Nassau County, New York

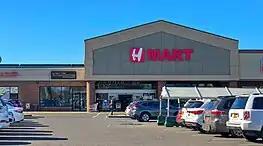
H Mart in Jericho – one of the busiest H Mart stores on Long Island and one of the busiest Asian-grocery stores outside Asia

A 2012 "Forbes" article based on the American Community Survey reported Nassau County as the most expensive county and one of the highest income counties in the U.S., and the most affluent in New York state, with four of the nation's top ten towns by median income located in the county. As of 2024, the median home price overall in Nassau County is approximately US$800,000, while the Gold Coast of Nassau County features some of the world's most expensive real estate.